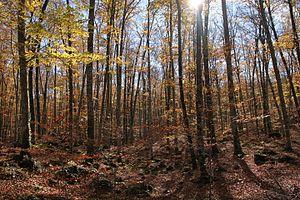
La Fageda d'en Jordà est un bois de hêtres exceptionnel en ce qu'il se développe sur un terrain plat recouvrant une coulée de lave provenant du volcan du Croscat, laquelle donne un relief accidenté, avec d'abondantes proéminences très caractéristiques pouvant atteindre plus de 20 m de hauteur et ayant l'appellation locale de tossols.